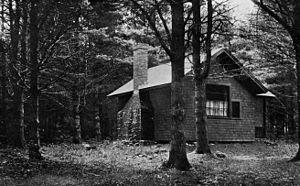
The MacDowell Colony est une colonie d'artistes située près de Peterborough, une petite ville de l'État du New Hampshire au nord-est des États-Unis. Fondée en 1907 par la pianiste Marian MacDowell, elle offre pour une durée limitée, à une sélection d'artistes de tous horizons, des conditions de séjour et de travail propices au recueillement et à la création artistique.